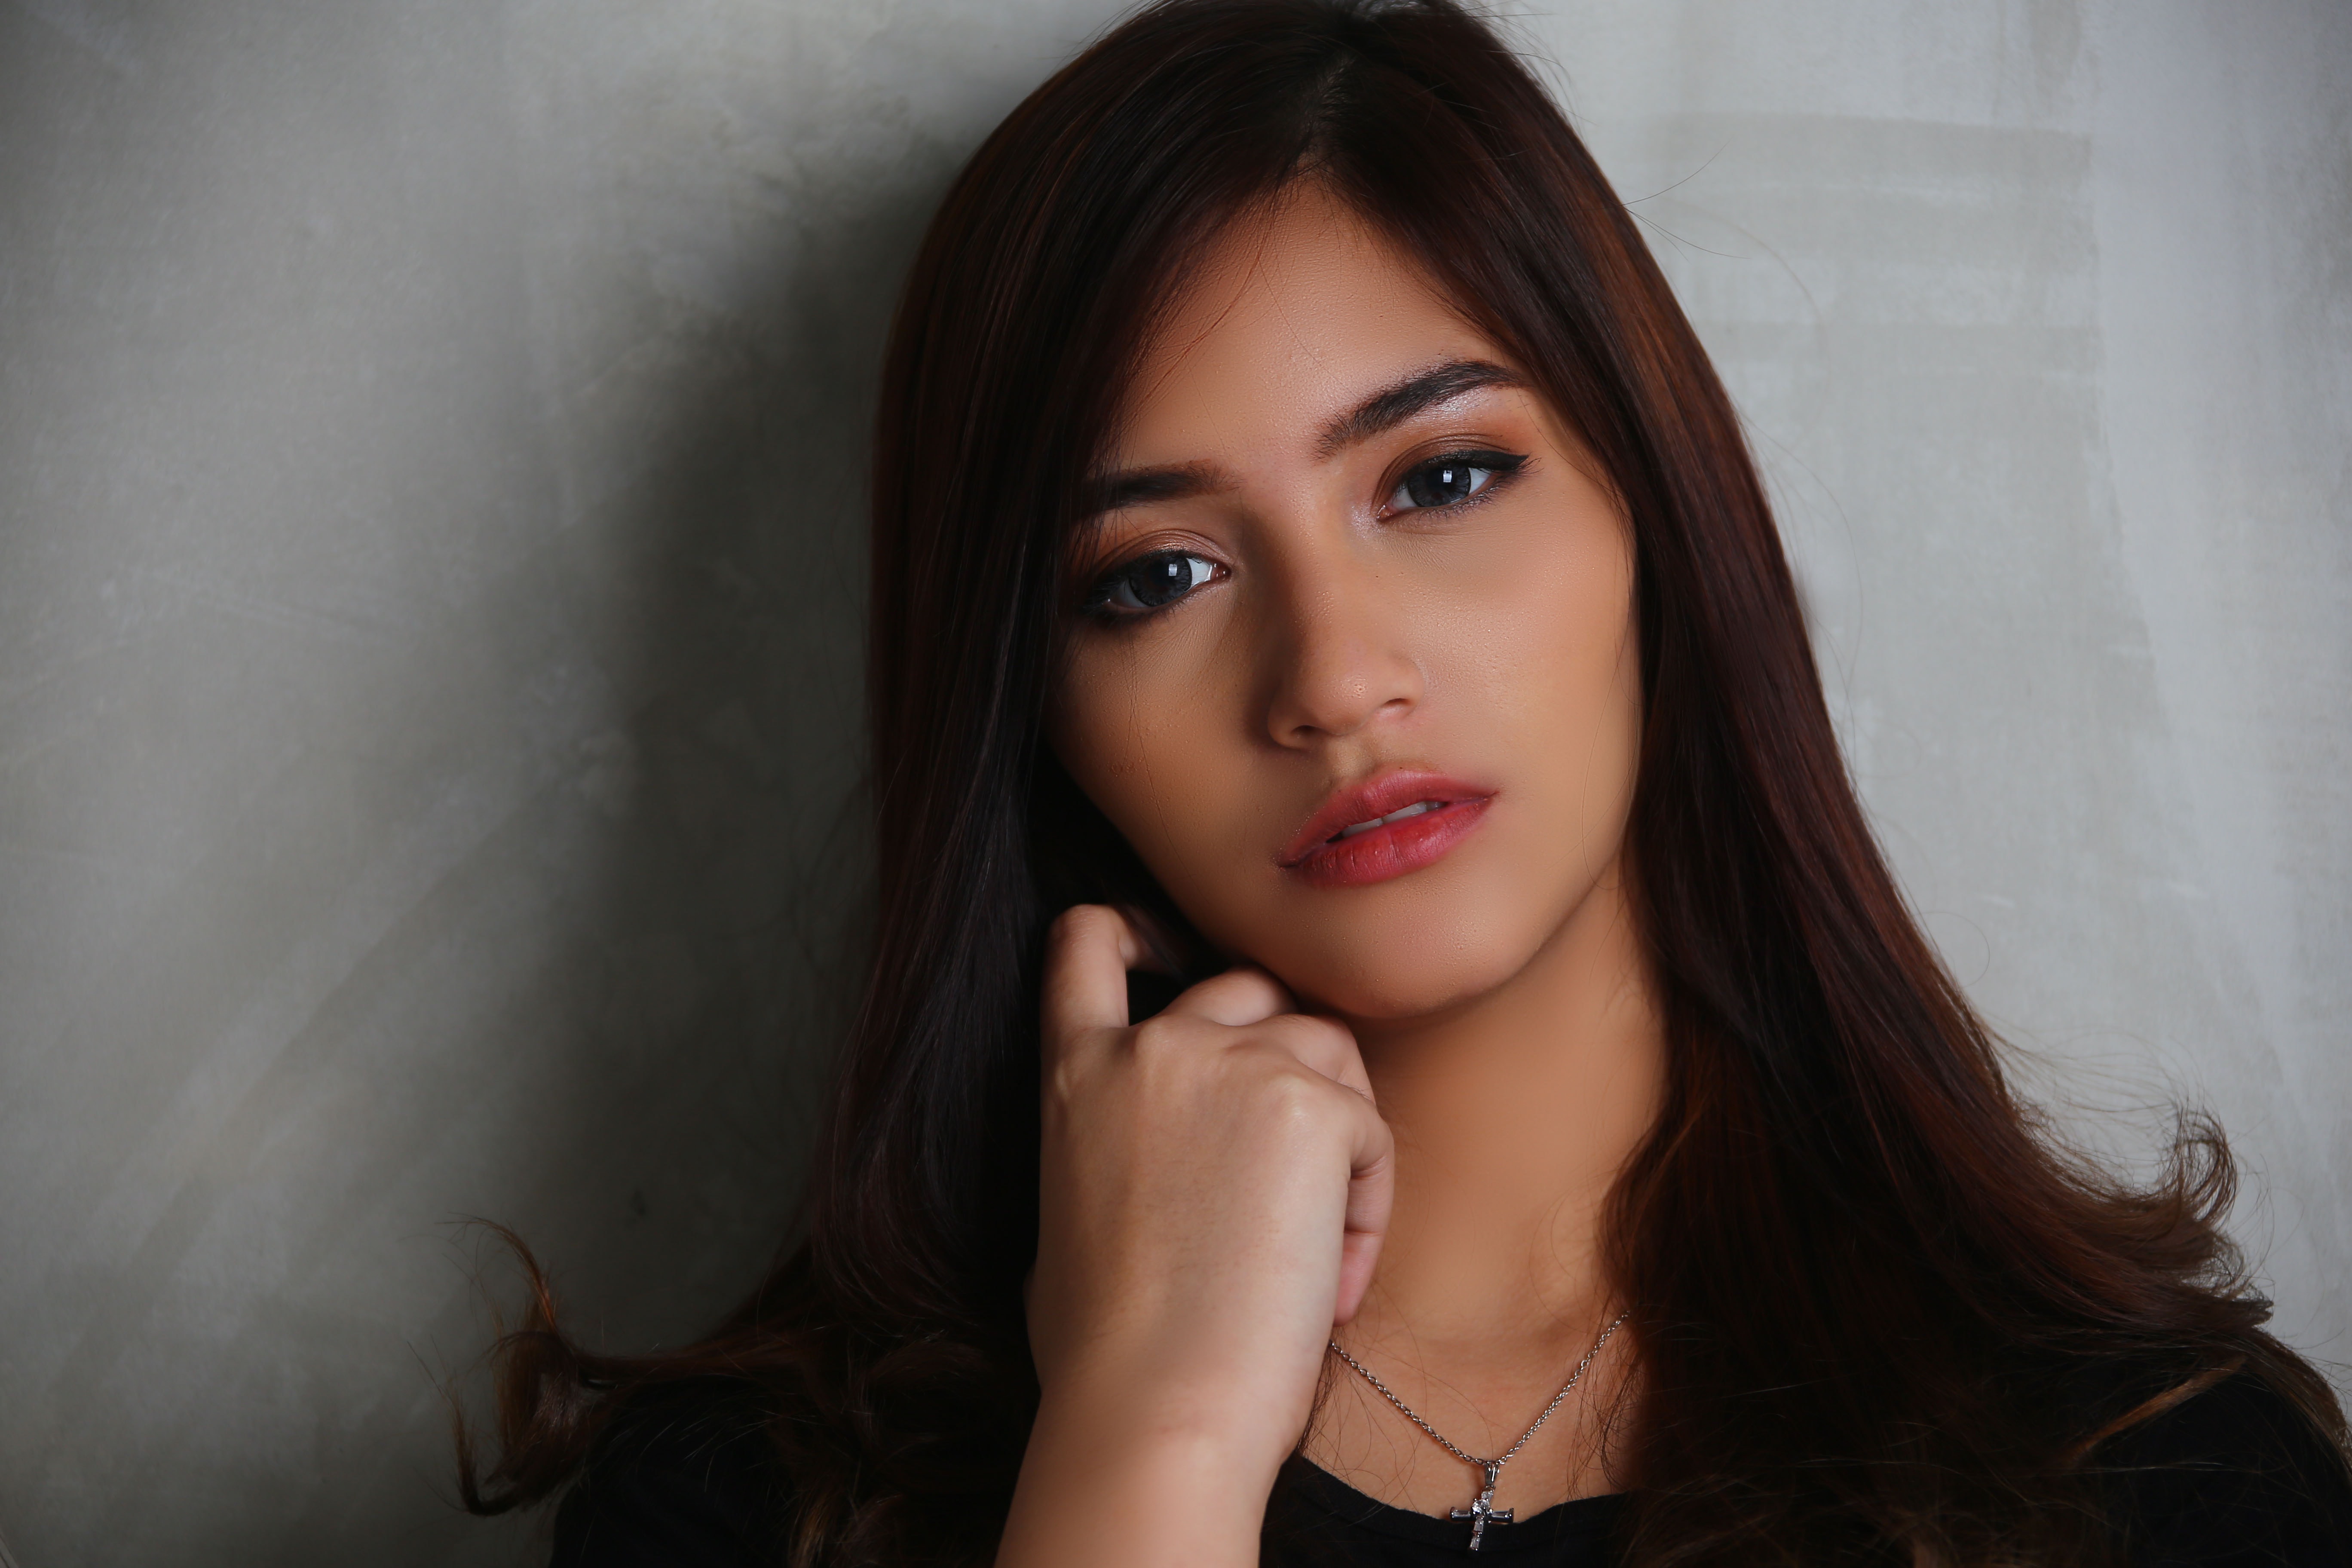
beauty, human hair color, lady, eyebrow, girl, model, black hair, brown hair, long hair, lip, photo shoot, portrait